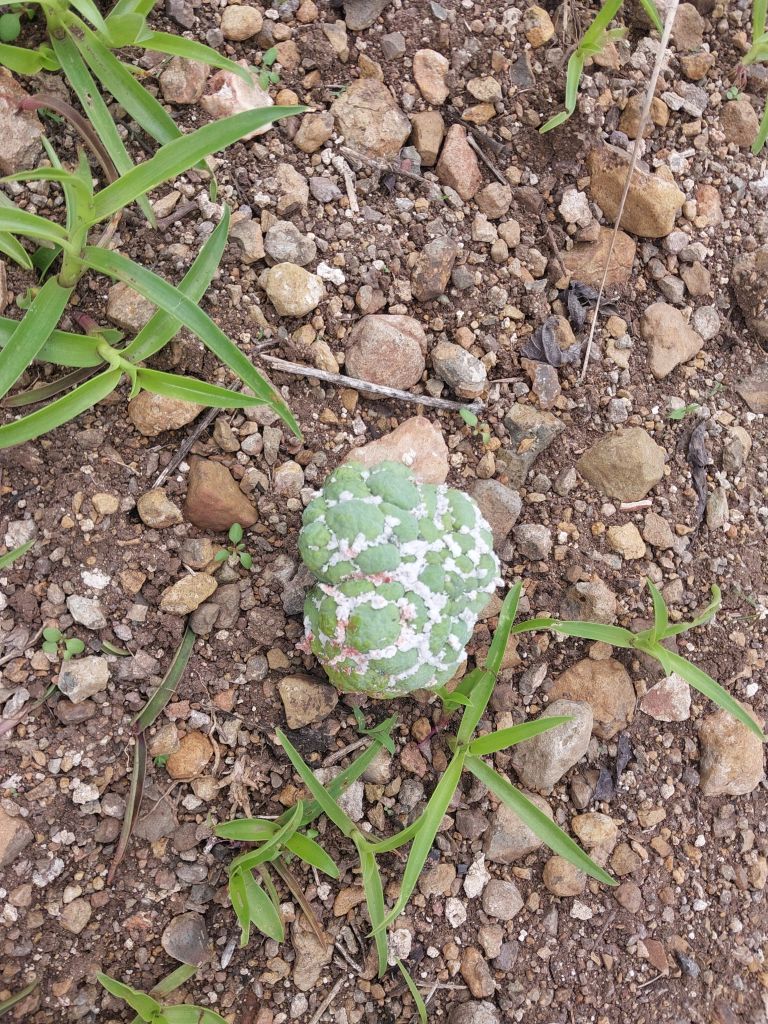
Disease label: Mealy Bug